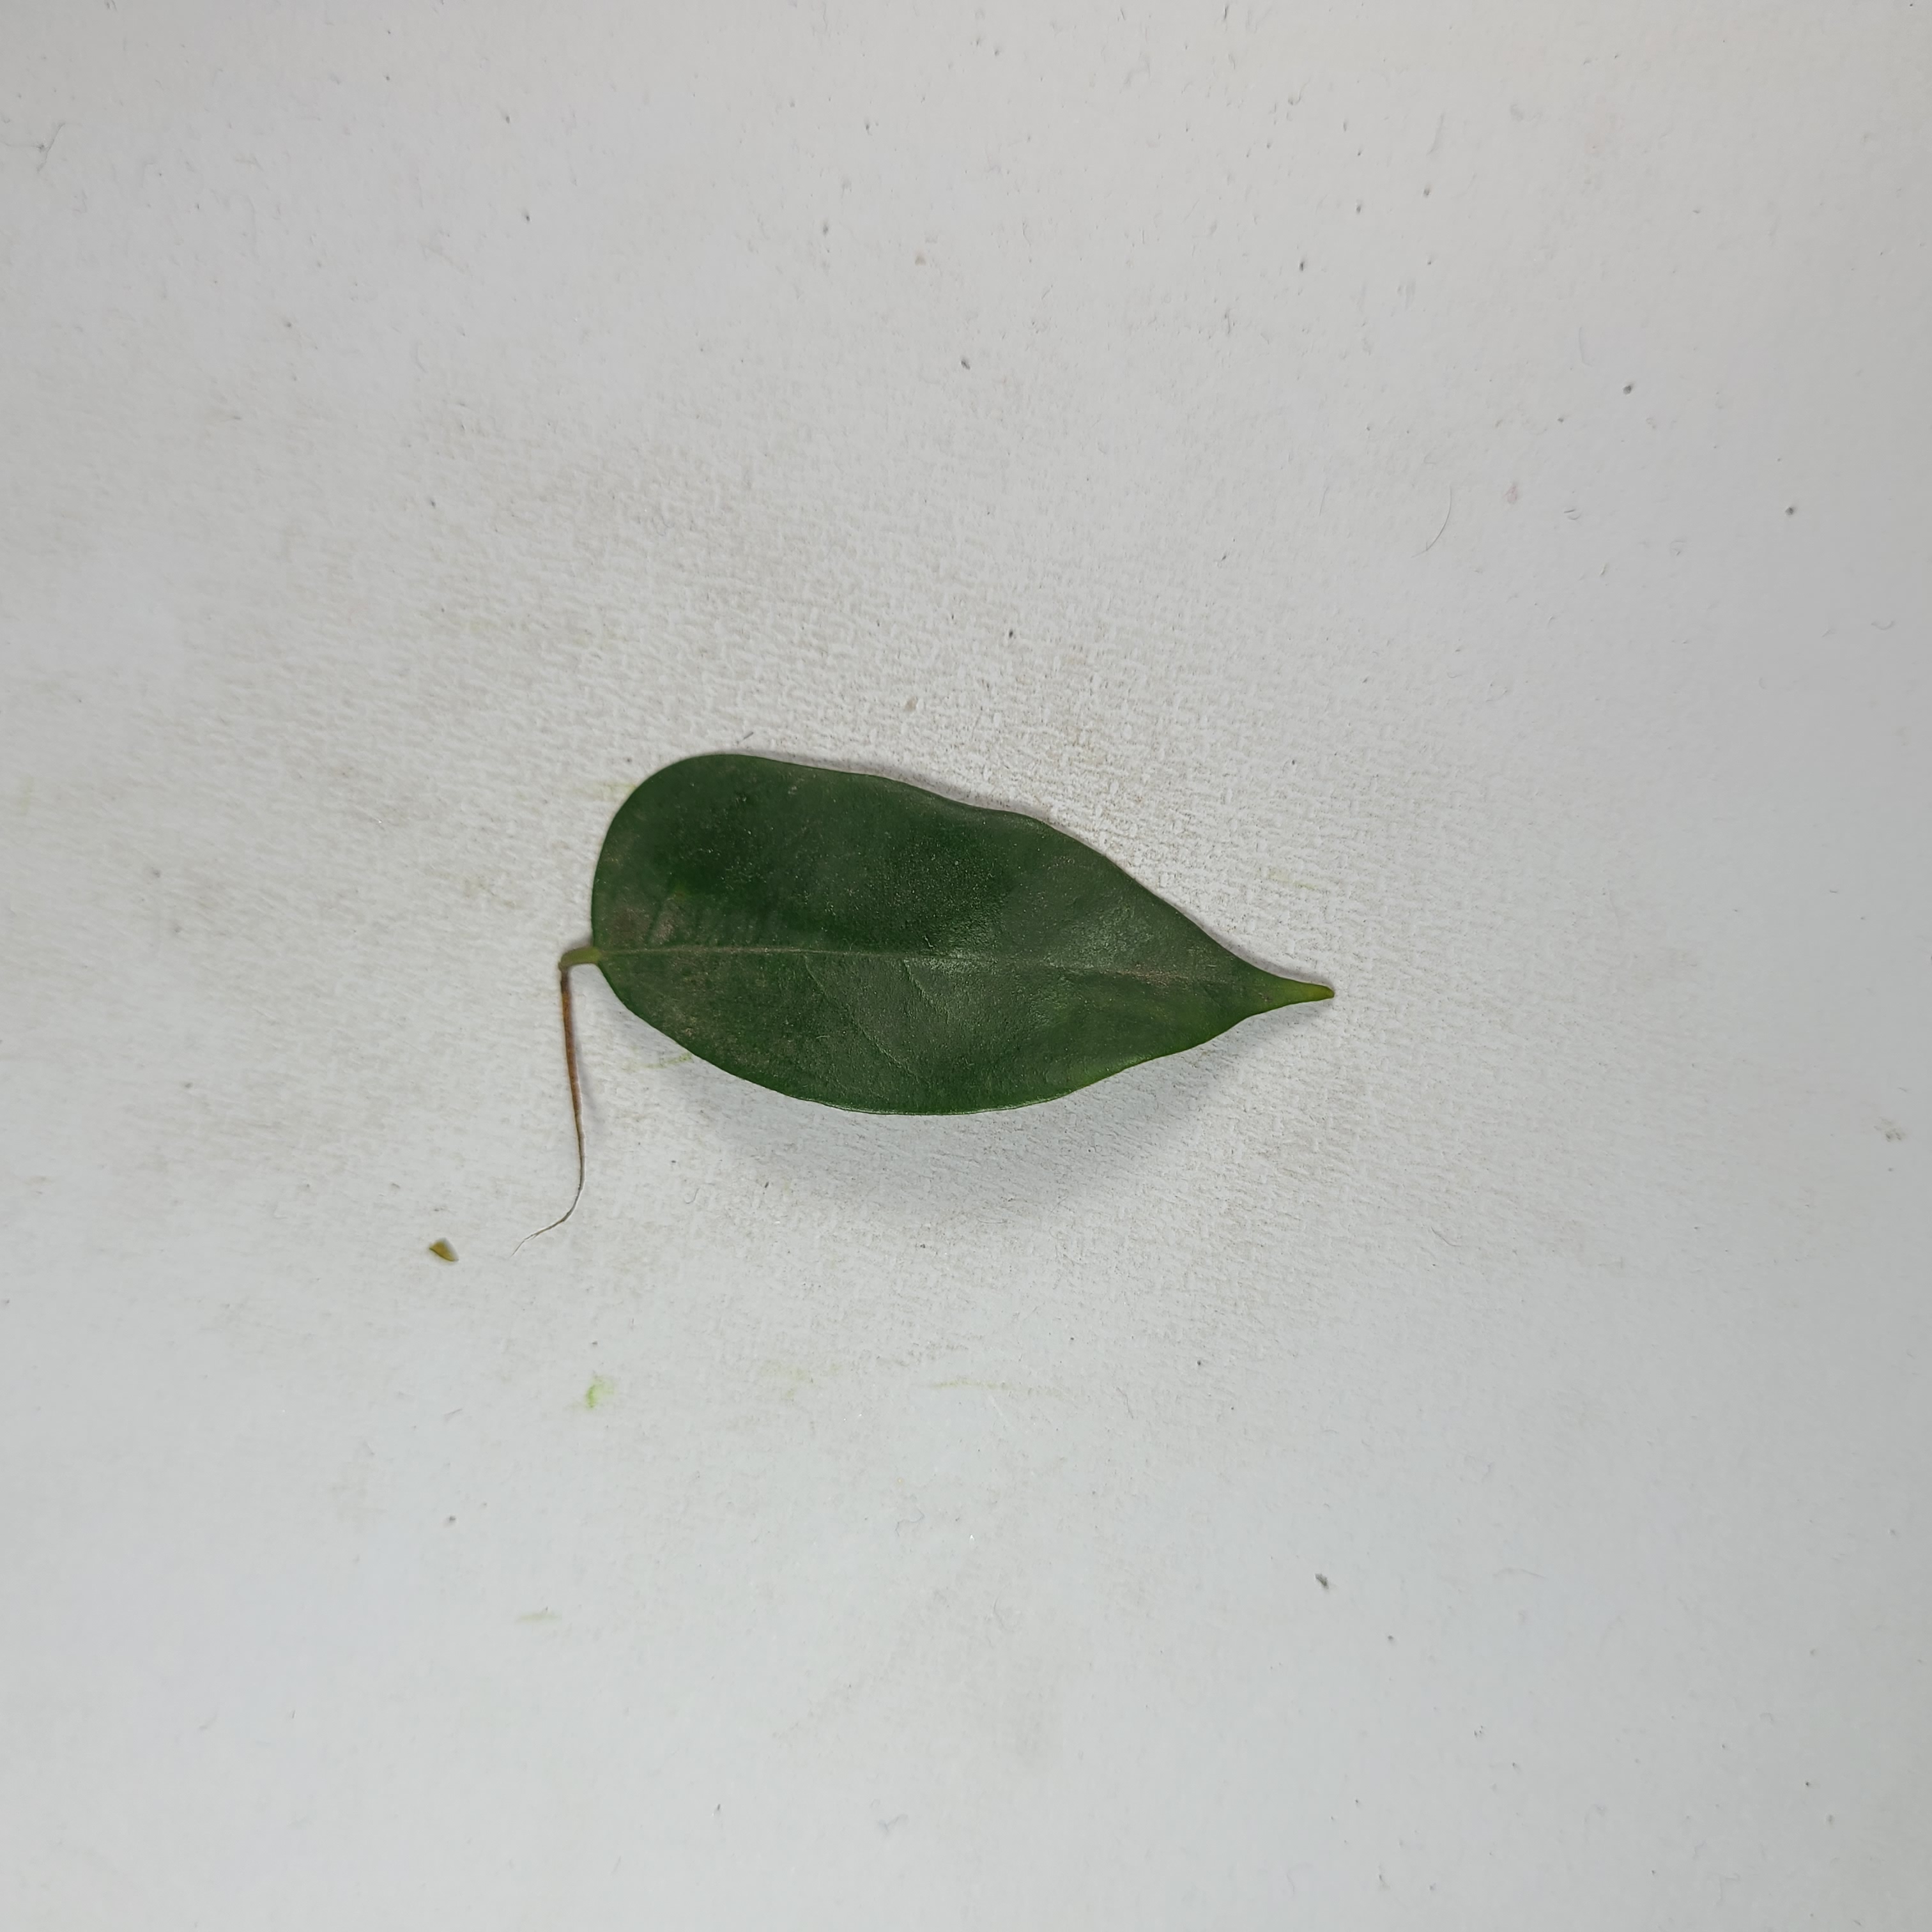
Label: Healthy Leaves